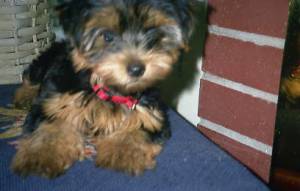
Animal: dog
Breed: yorkshire_terrier